Lou M. Taylor

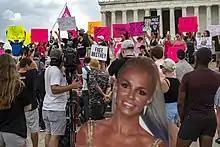
The #FreeBritney movement in front of the Lincoln Memorial, 2021. Taylor gained traction for her role in the conservatorship.

Taylor came to further prominence in 2019 with the rise of a movement to terminate Spears's conservatorship, dubbed #FreeBritney.